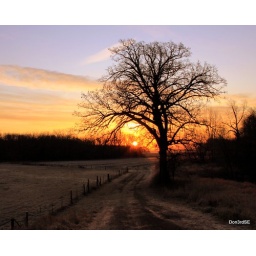
Frosted grass along a rutted lane welcome the December sun.Taken December 5, 2009 off a country road near Maxwell, Iowa.